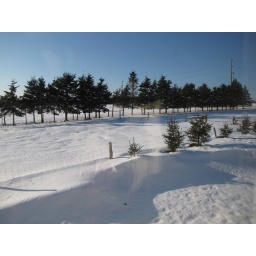
I just missed the dogs running by under the window when I snapped this; that would have been good.